Sheldon Creed

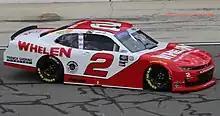
Creed at Auto Club Speedway in 2023

On September 14, 2021, Richard Childress Racing announced Creed would move up to the Xfinity Series on a full-time schedule in 2022. In preparation for his rookie season, Creed entered the 2021 season finale at Phoenix for B. J. McLeod Motorsports. At the September Darlington race, Creed scored a career-best second place after engaging in a three-car battle with race winner Noah Gragson and Kyle Larson on the closing laps. At Martinsville, Creed scored his second career runner up finish. Creed scored four top fives and 13 top tens with an average finish of 17.5 and finished 14th in points with 9 DNFs.